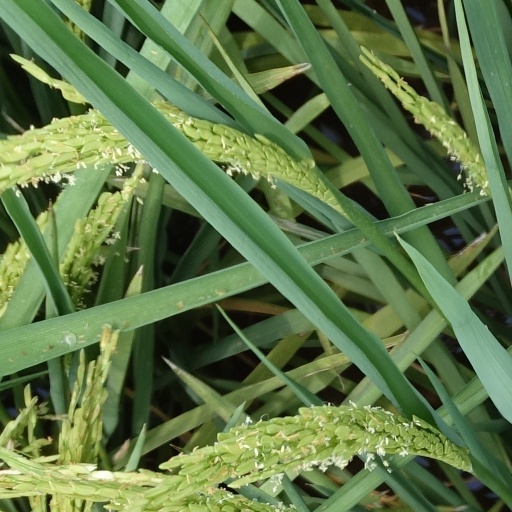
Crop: rice